Kanna Talli

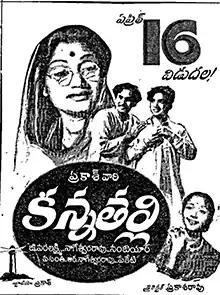
Theatrical release poster

Kanna Talli is a 1953 Indian Telugu-language drama film produced and directed by K. S. Prakash Rao. It stars Akkineni Nageswara Rao and G. Varalakshmi, with music composed by Pendyala. The film marks the debut of the popular Telugu singer P. Susheela and actress Rajasulochana in the film industry. It was simultaneously shot in Tamil as Petra Thai, with dialogues written by S. A. Subbaraman.